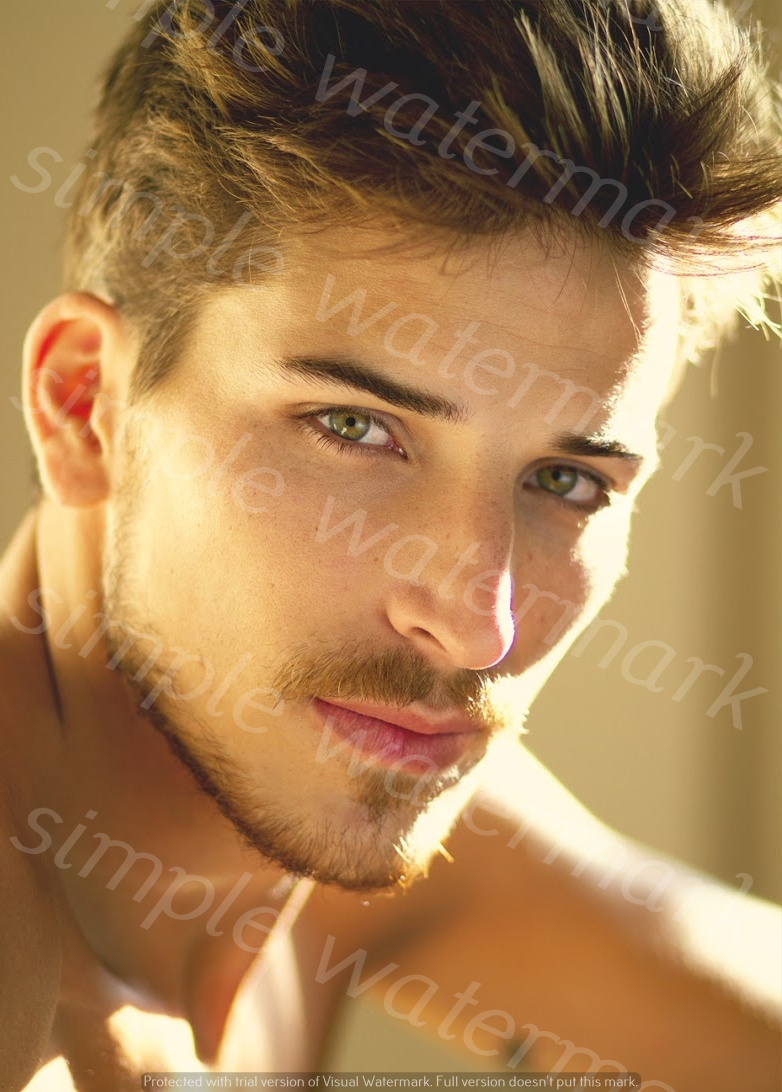
Label: Watermark